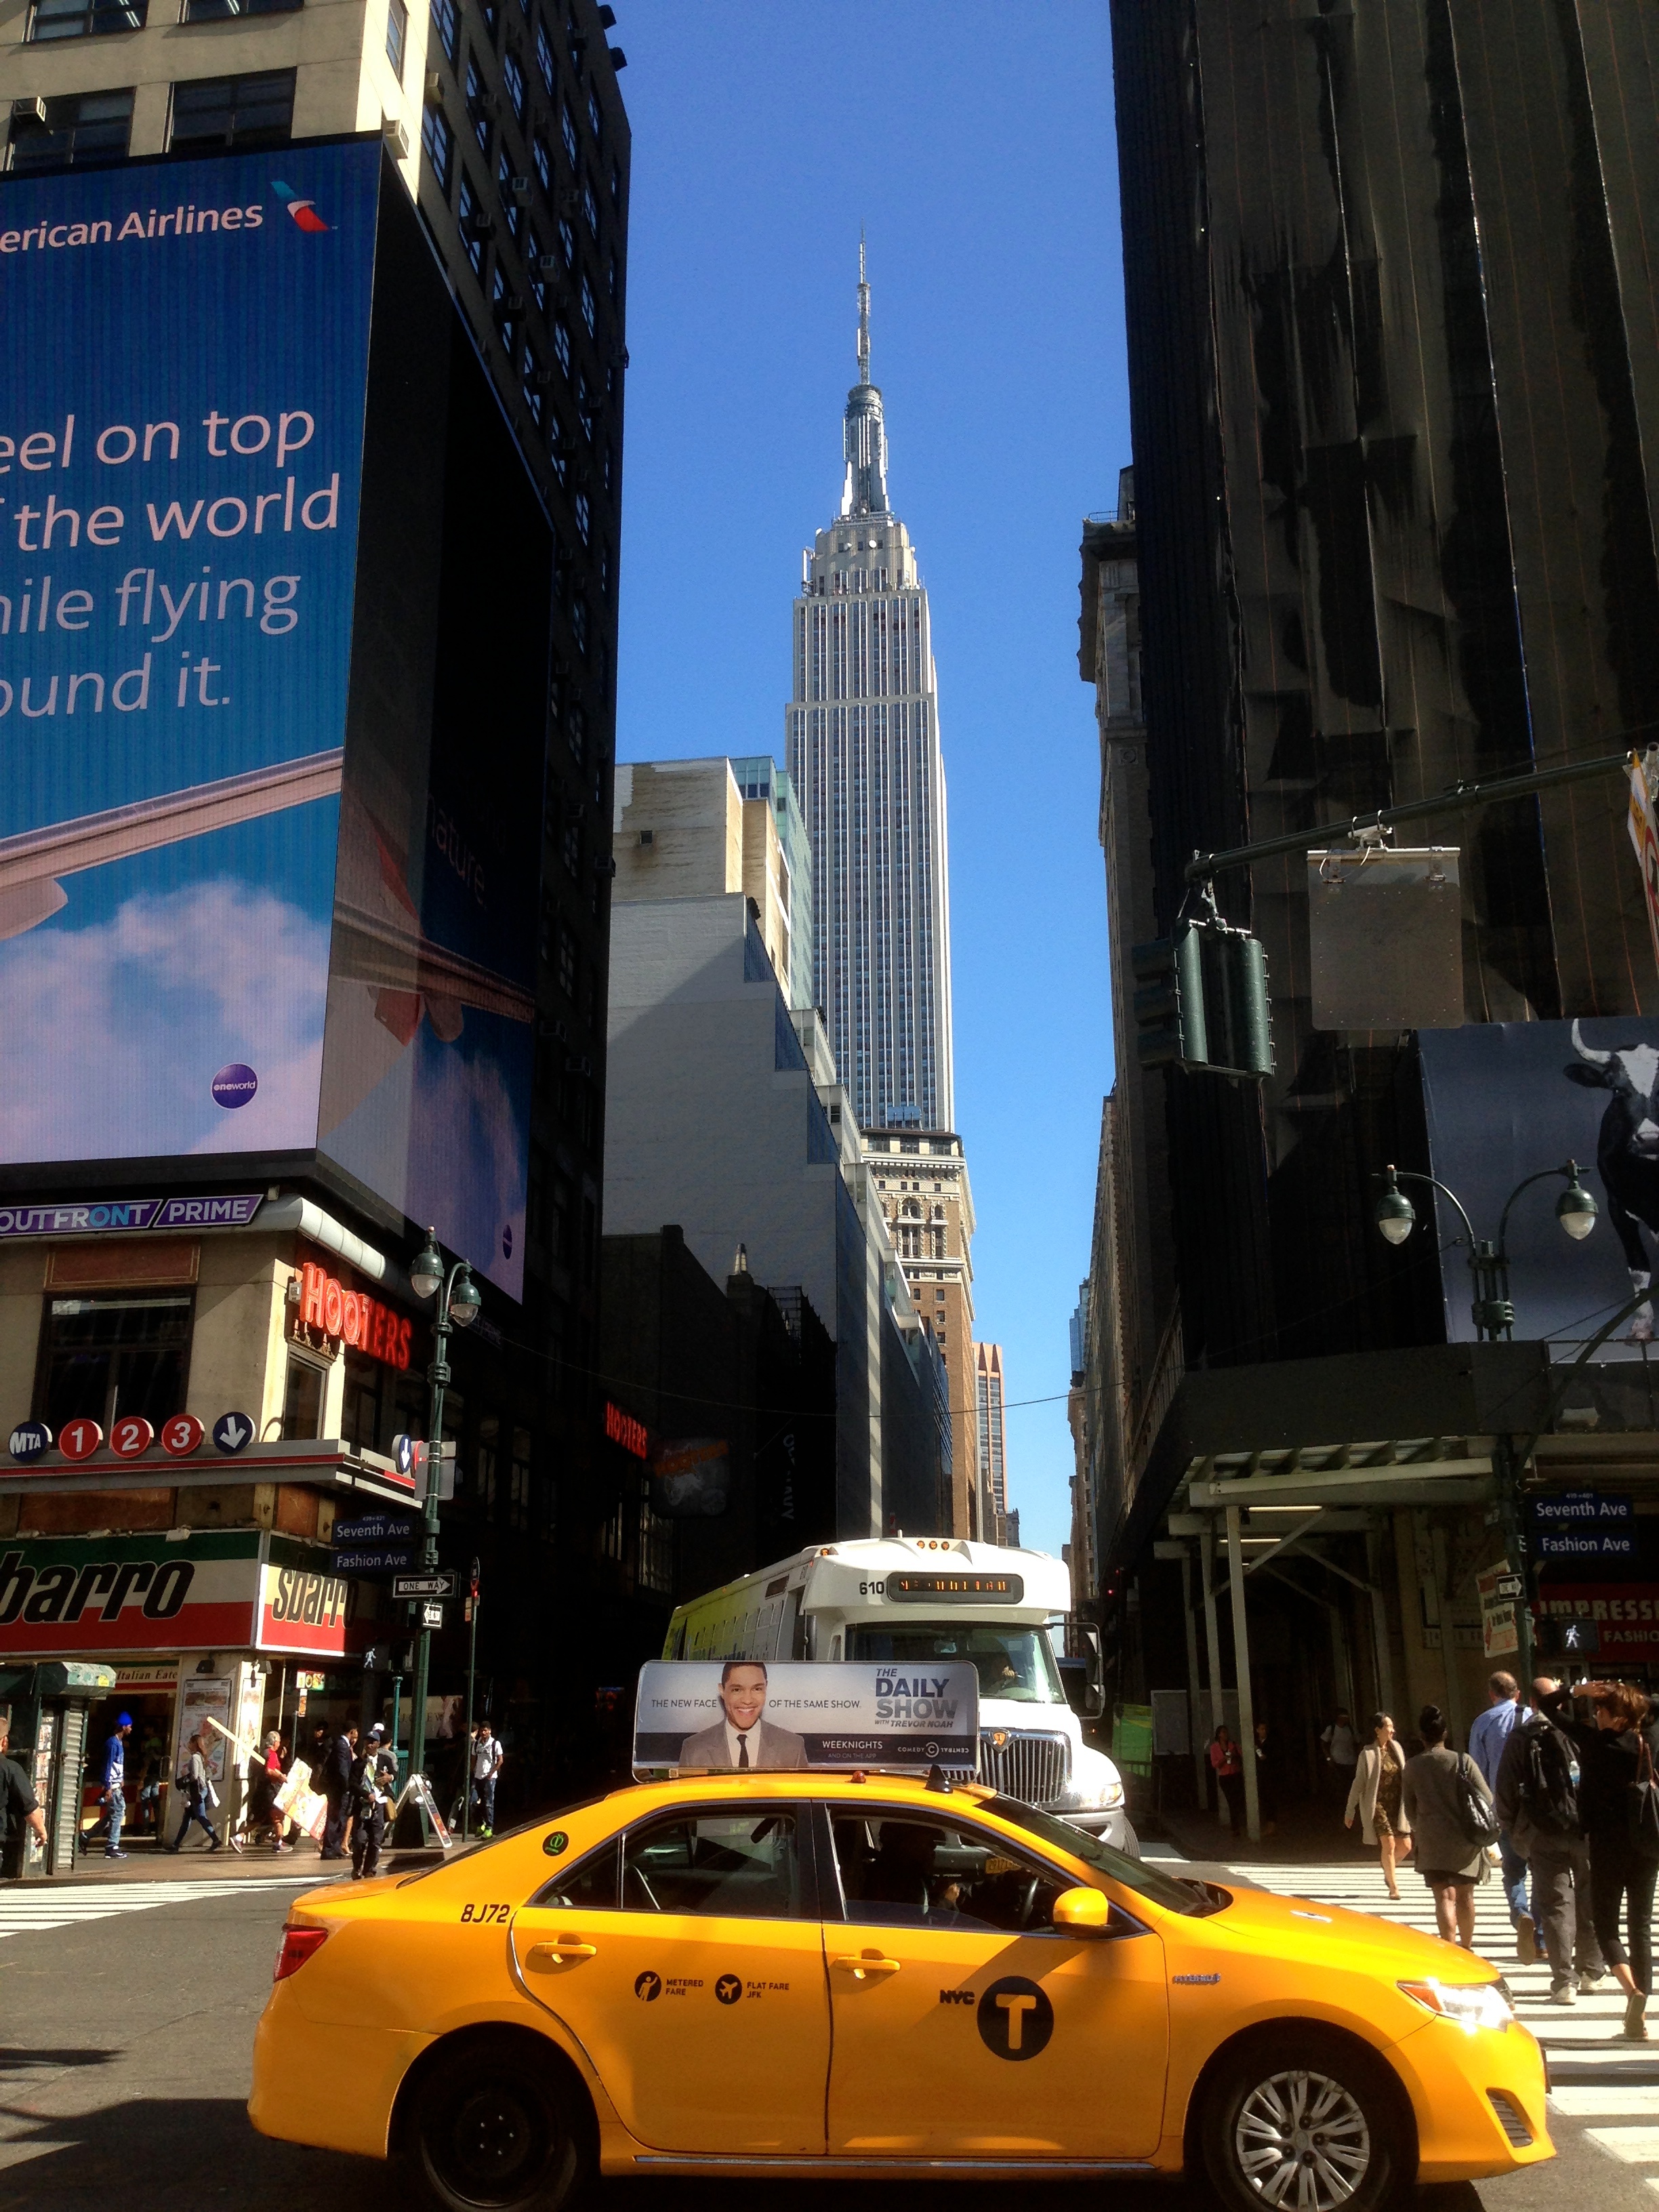
car, taxi, vehicle, automobile make